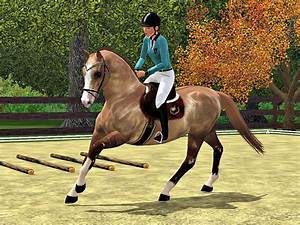
Label: horse